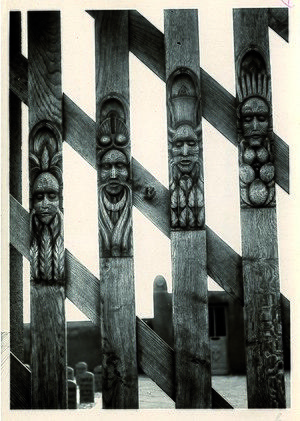
ADRML, 437 W 173
Le tata de Chasselay, officiellement nécropole nationale de Chasselay, est un cimetière militaire de la Seconde Guerre mondiale, située sur le territoire de la commune de Chasselay dans le département du Rhône. Y sont inhumés 188 tirailleurs originaires de différents pays d'Afrique de l'Ouest, ainsi que deux légionnaires, tous massacrés par l'Infanterie Regiment Grossdeutschland et la division de SS allemande Totenkopf en juin 1940. Cependant d'après les photographies retrouvées, il semblerait que ce massacre soit imputable à la 10ème division blindée de la wehrmacht, imprégnée de propagande raciste, et non les SS. Cette nécropole a été construite selon le style d'architecture de l'Afrique de l'Ouest, où tata signifie « enceinte de terre sacrée » en wolof, dans laquelle on enterre les guerriers morts au combat.
Chasselay est une commune française, située dans le département du Rhône en région Auvergne-Rhône-Alpes.